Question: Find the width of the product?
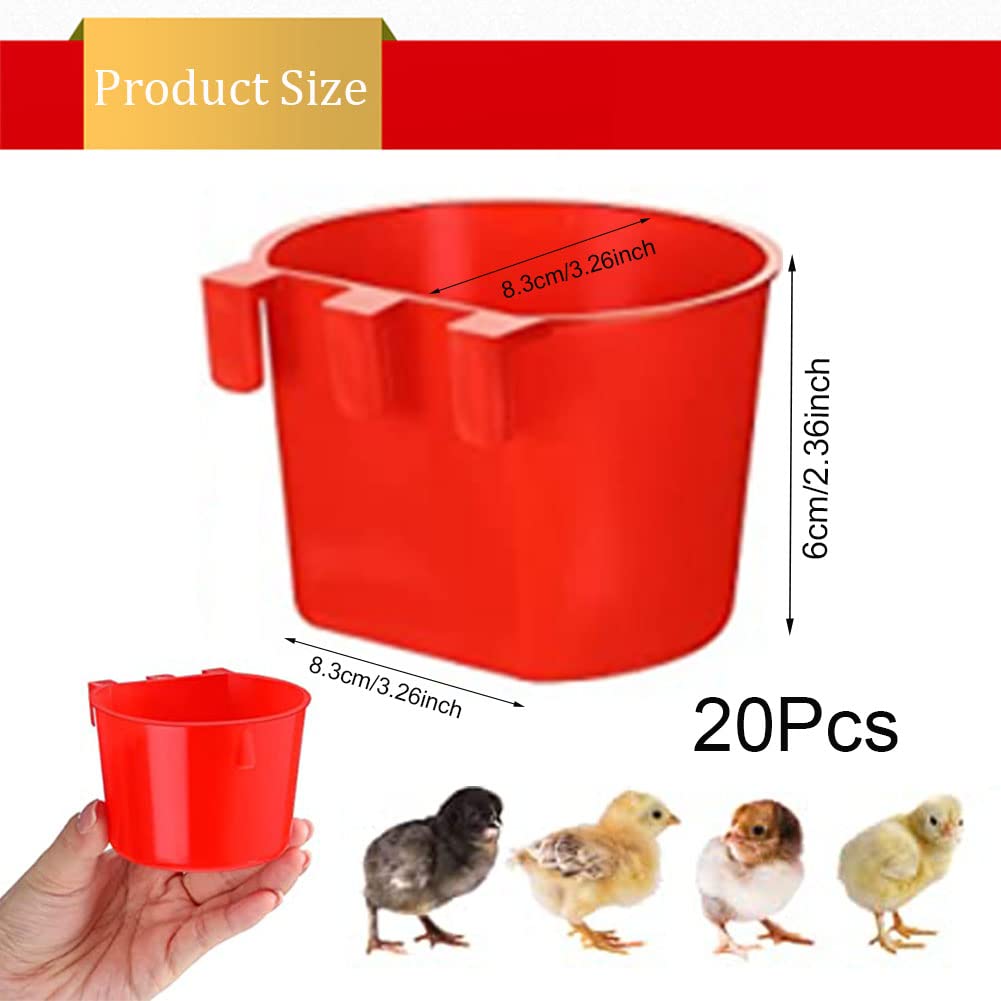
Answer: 8.3 centimetre